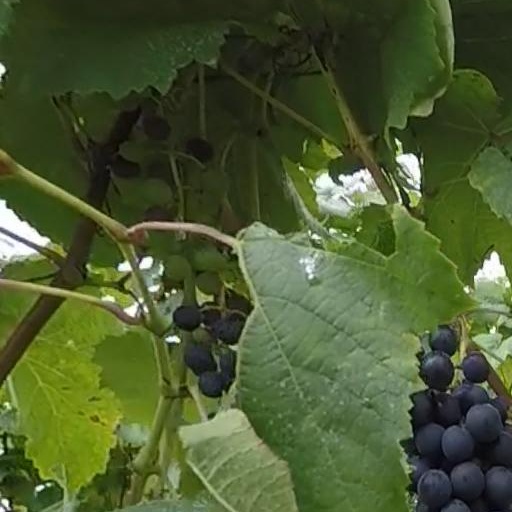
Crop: grape